Johannes Schmidlin

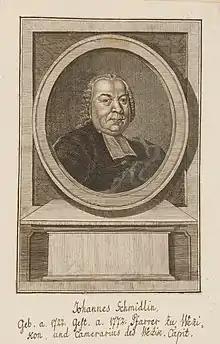
A portrait of Johannes Schmidlin

He was born in Zürich on 22 May 1722, the son of Margaretha Vogel and a ship captain, Jakob. He studied theology at the Collegium Carolinum and is thought to have received music lessons from Johann Caspar Bachofen. He became a Protestant clergyman in 1743 and was a curate in Dietlikon between 1744 and 1754. He then became a minister in Wetzikon, where he established a choir to encourage psalm singing (1755) and created a Collegium Musicum (1769).